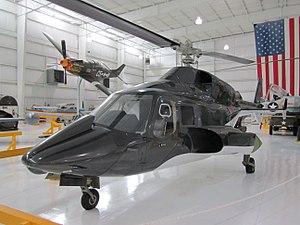
Supercopter est une série télévisée américaine créée par Donald P. Bellisario, diffusée entre le 22 janvier 1984 et le 29 mars 1986 sur le réseau CBS puis, entre le 23 janvier 1987 et le 7 août 1987, sur USA Network.